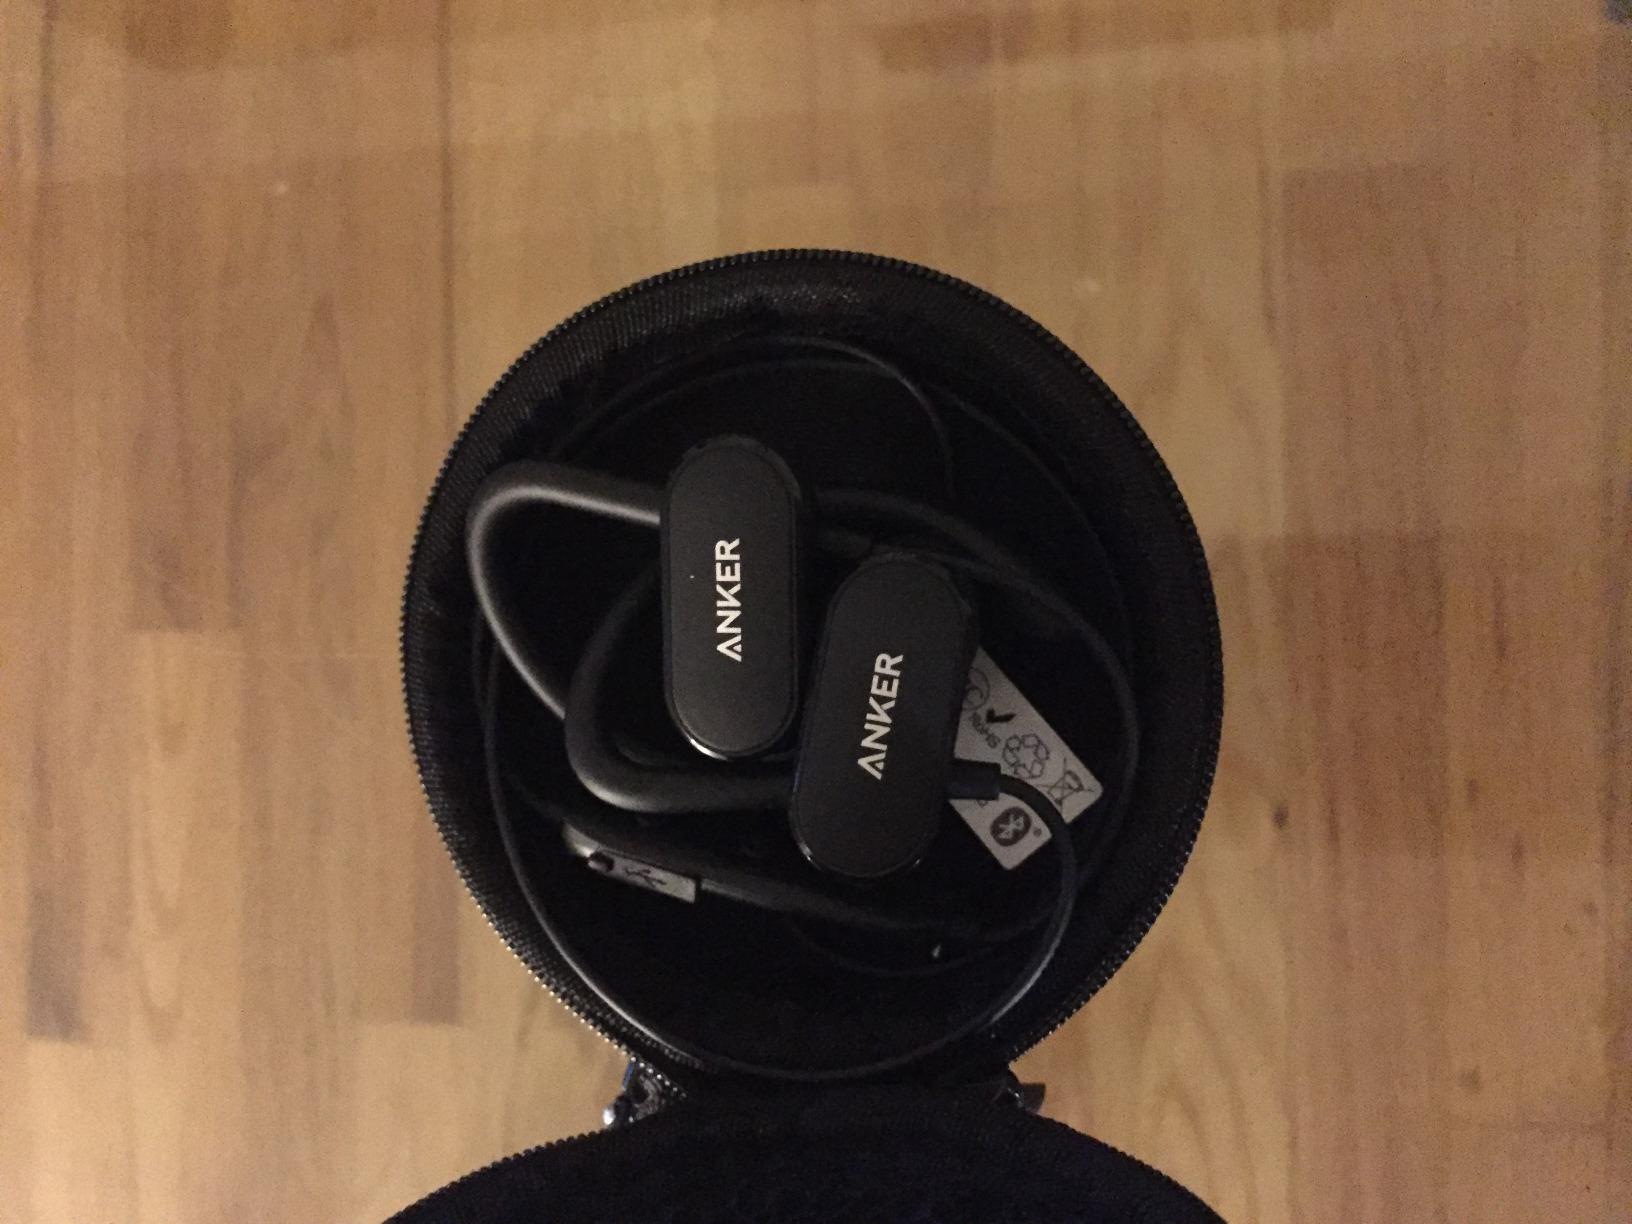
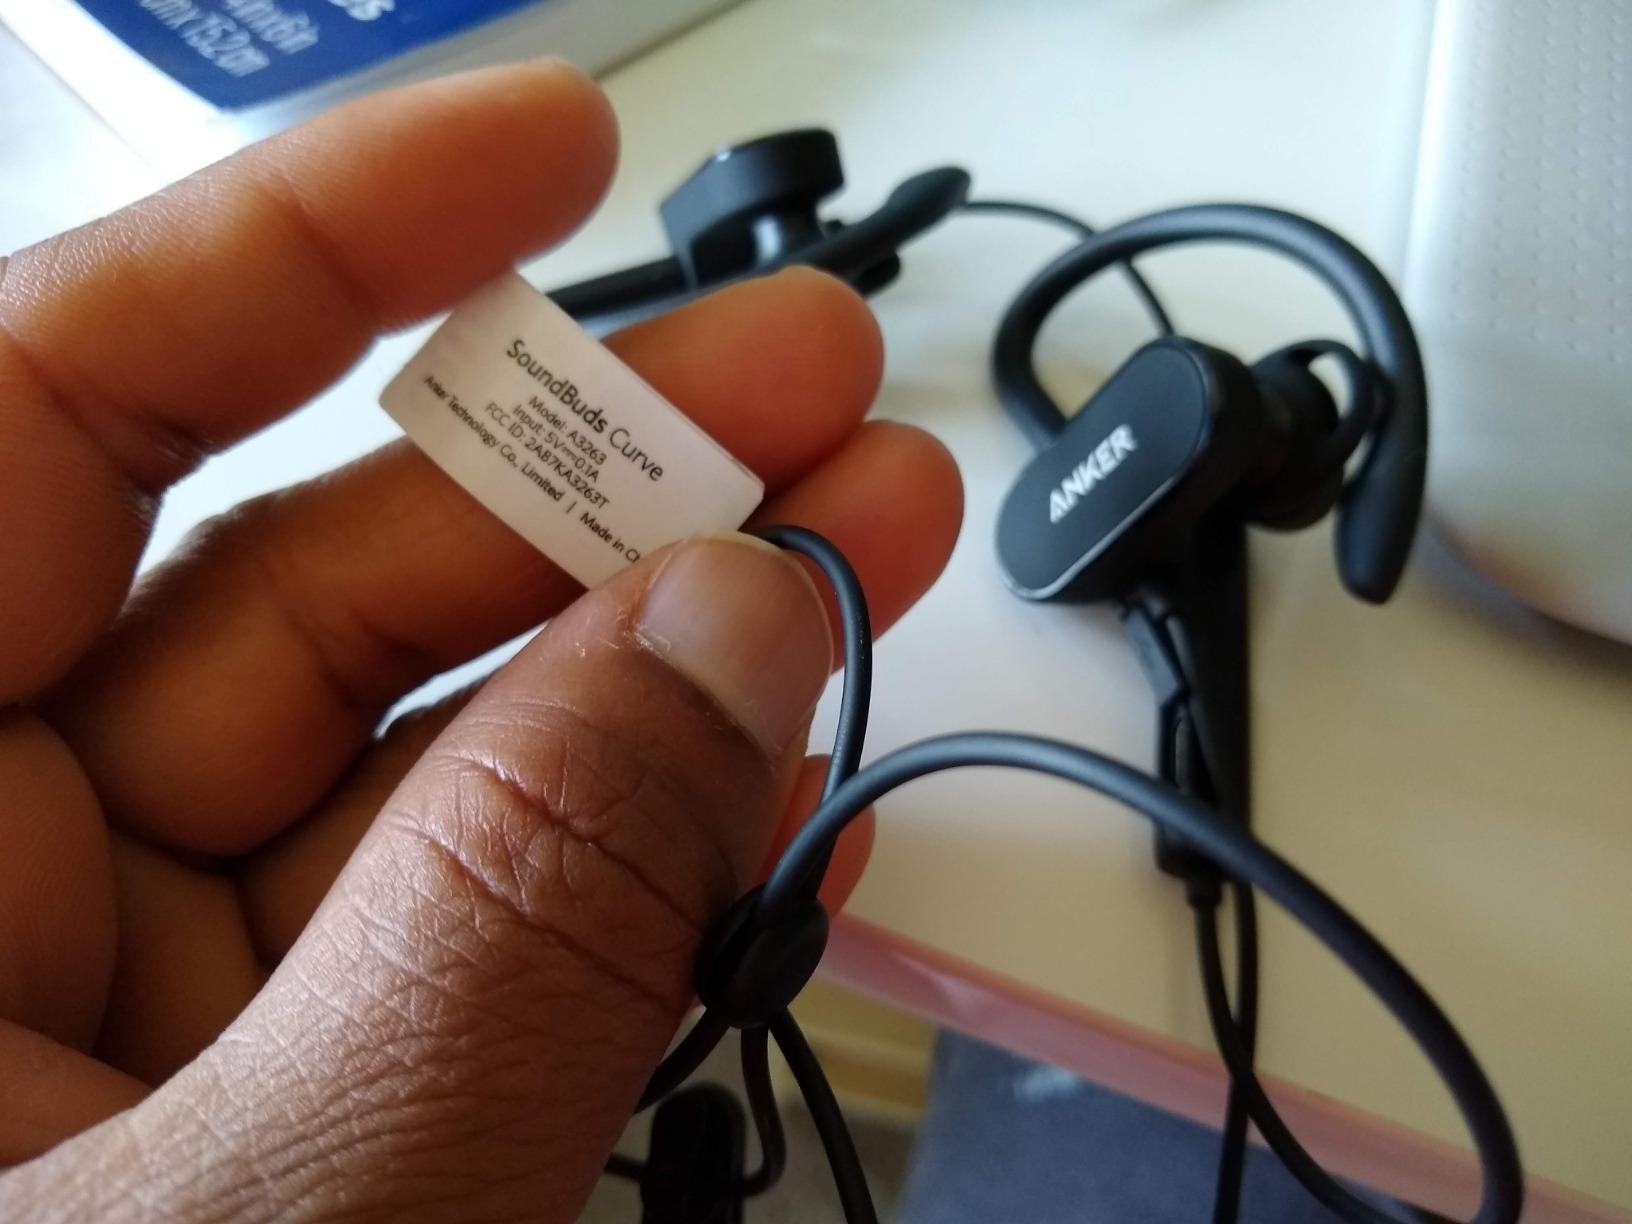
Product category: headphones
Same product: yes